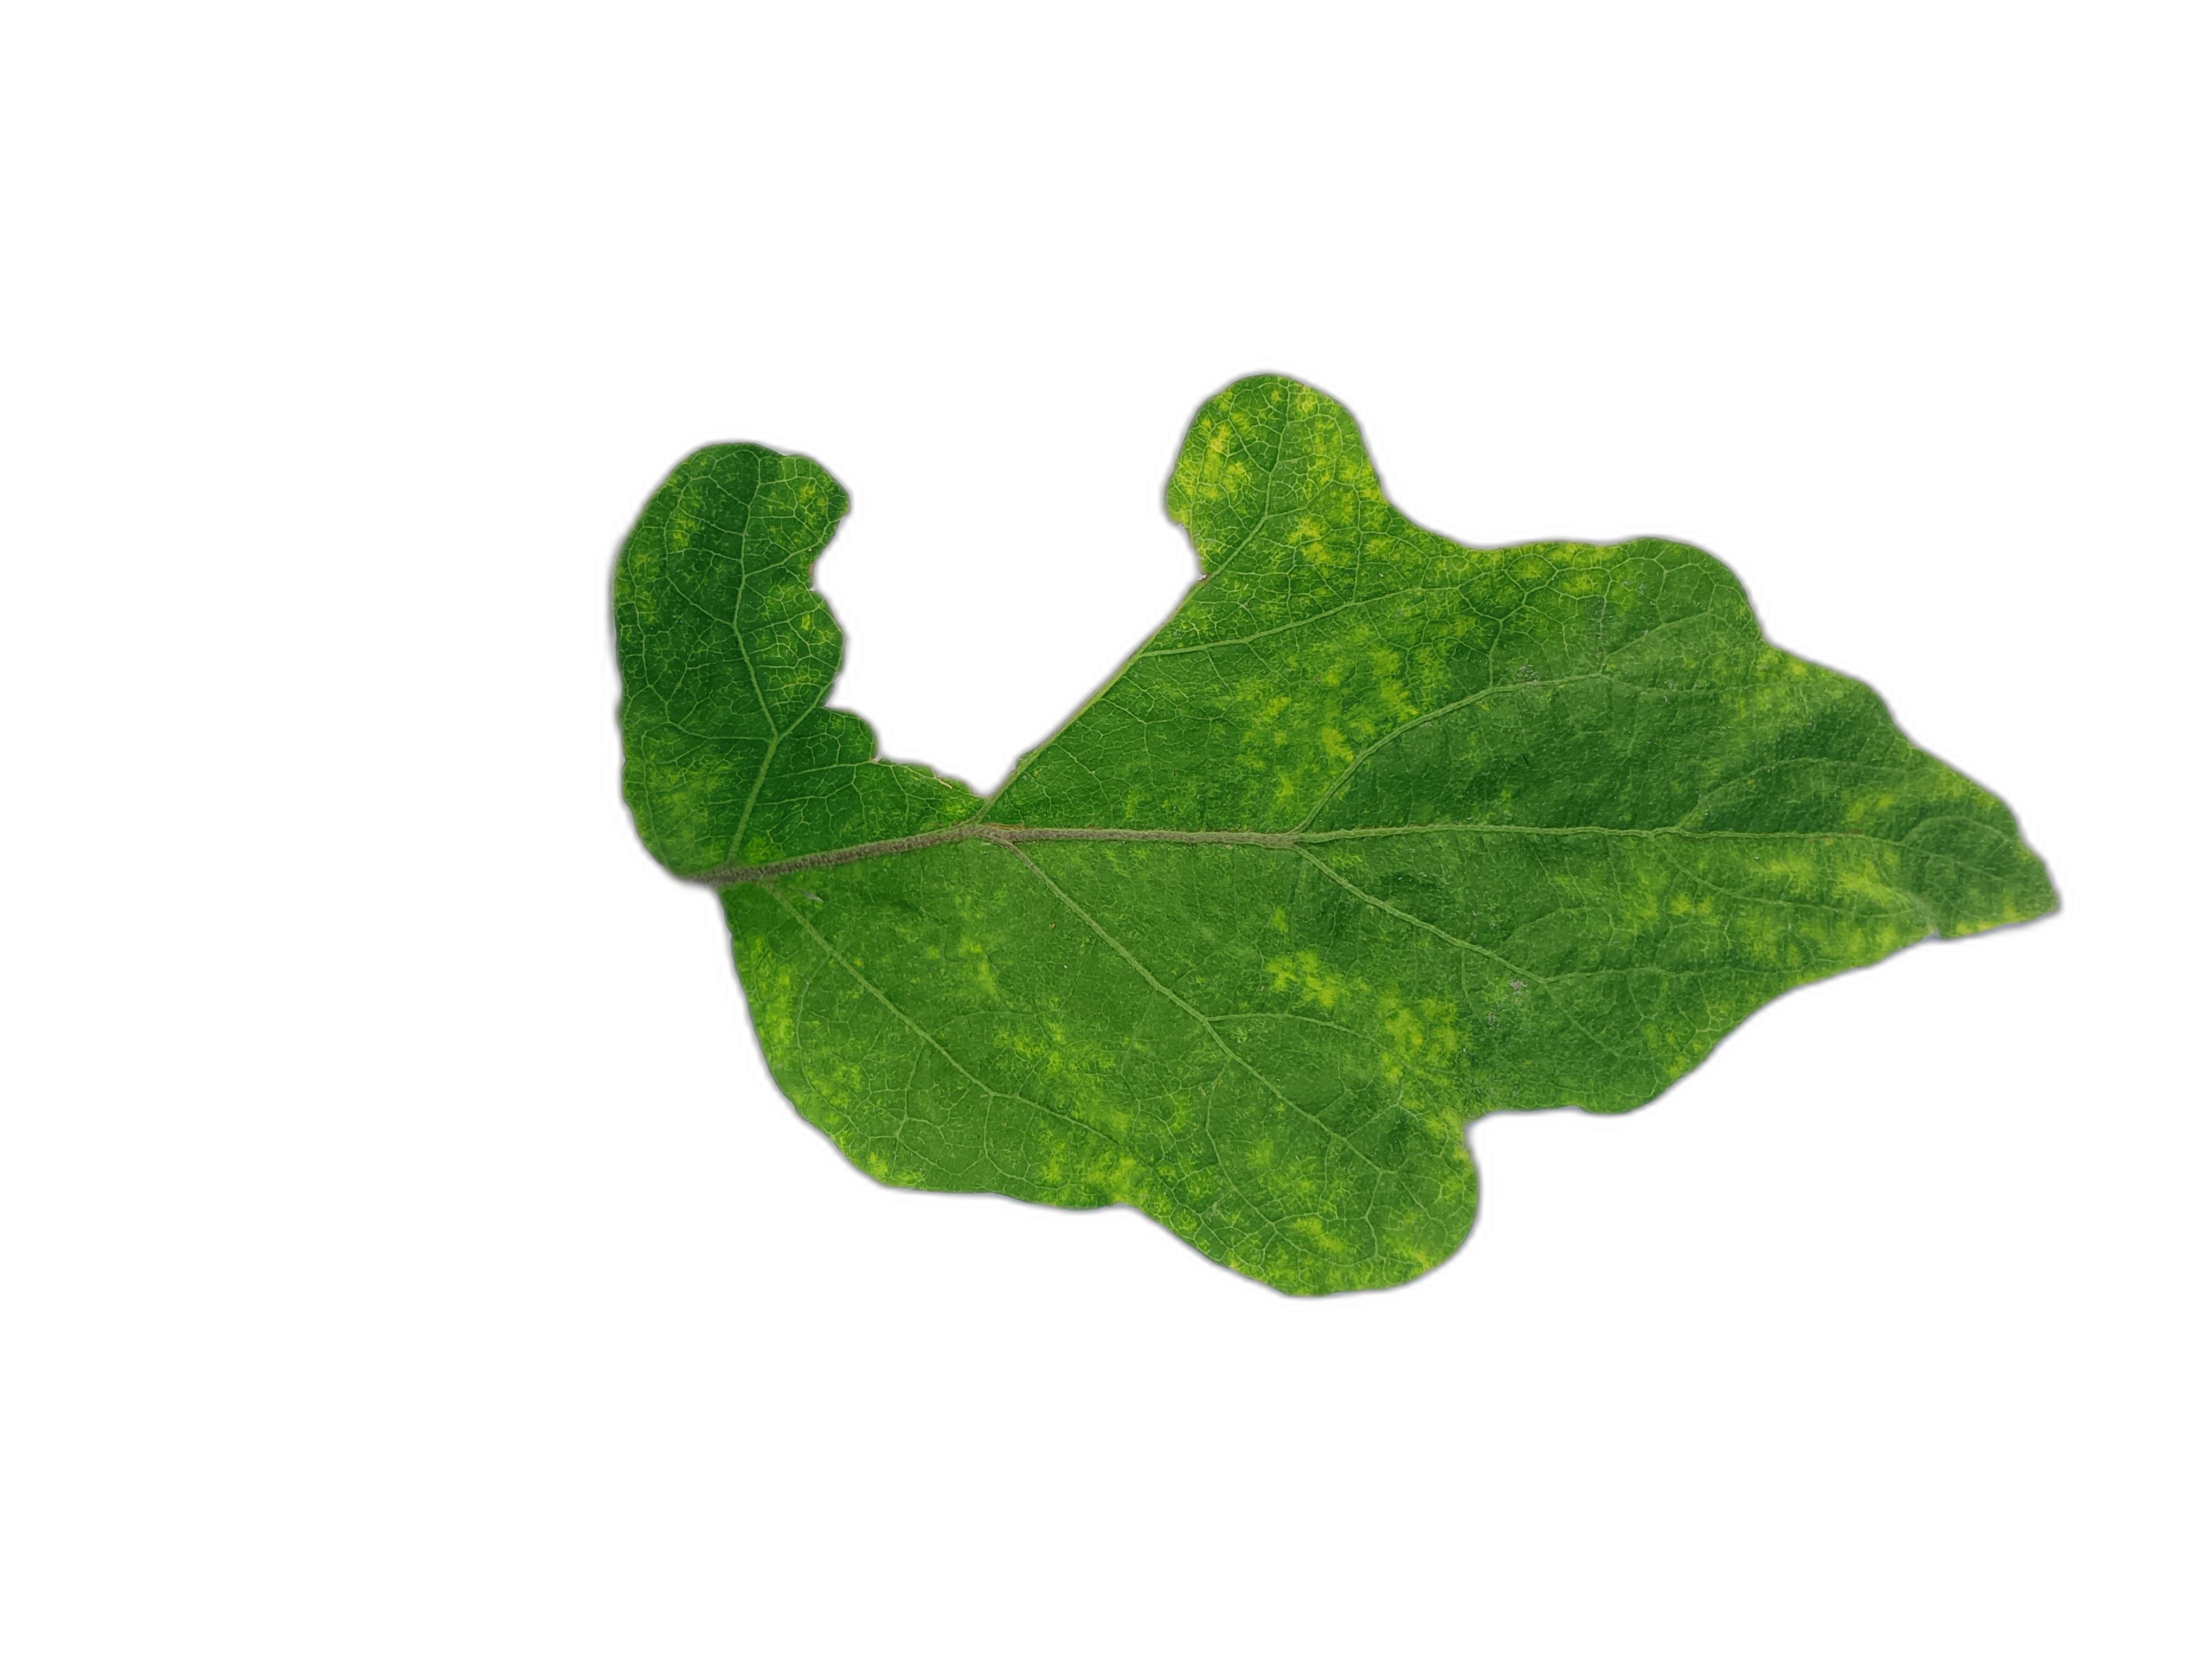
Label: Insect Pest Disease